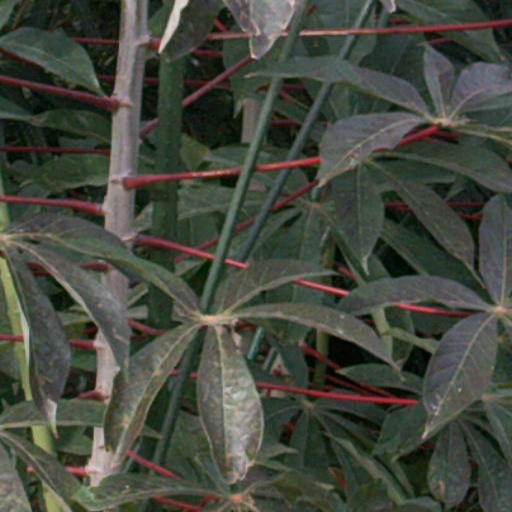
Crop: cassava